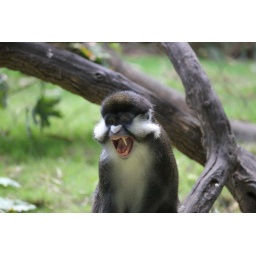
This monkey was reacting to Trooper. The Zoo animals react in interesting ways to service dogs. Nashville Zoo, TN